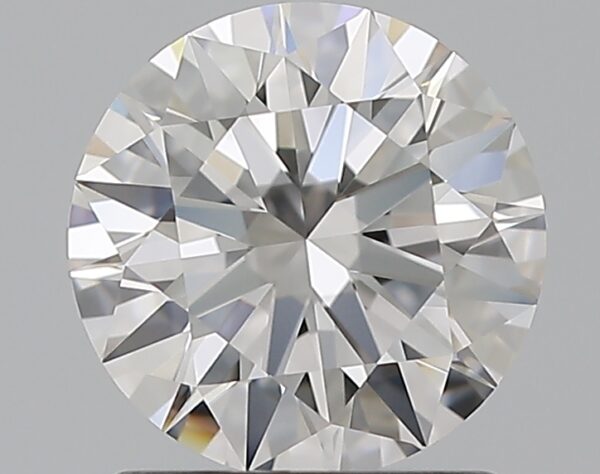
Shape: round
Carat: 1.23
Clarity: IF
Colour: D
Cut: EX
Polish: EX
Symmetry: EX
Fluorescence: N
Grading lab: GIA
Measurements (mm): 6.9 x 6.92 x 4.22